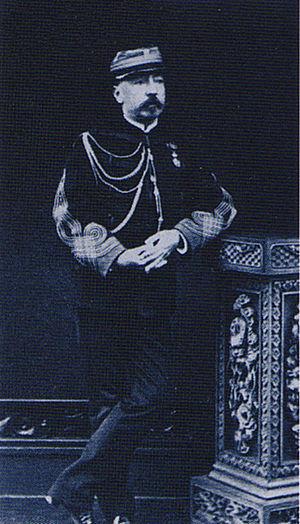
La mission militaire française au Japon de 1872–1880, deuxième mission militaire française dans ce pays, succède à la mission militaire française au Japon qui se termine avec la guerre de Boshin et l'établissement du règne de l'empereur Meiji.